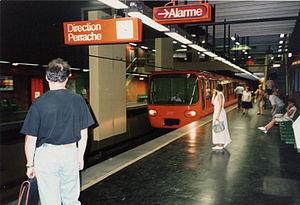
Vue générale de la station Cusset à la Ligne
La liste des stations du métro de Lyon, en France, comprend 40 stations, depuis le 11 décembre 2013. Toutes les stations du métro sont accessibles aux personnes à mobilité réduite, sauf Croix-Paquet.
Le métro de Lyon est un des systèmes de transport en commun desservant la ville française de Lyon et son agglomération. Il s'agit d'un réseau métropolitain constitué de quatre lignes dénommées à l'aide des lettres A, B, C et D auxquelles s'ajoutent deux lignes de funiculaires dénommées par les indices F1 et F2. Le réseau comporte quarante stations pour 32,05 km de voies en site propre.